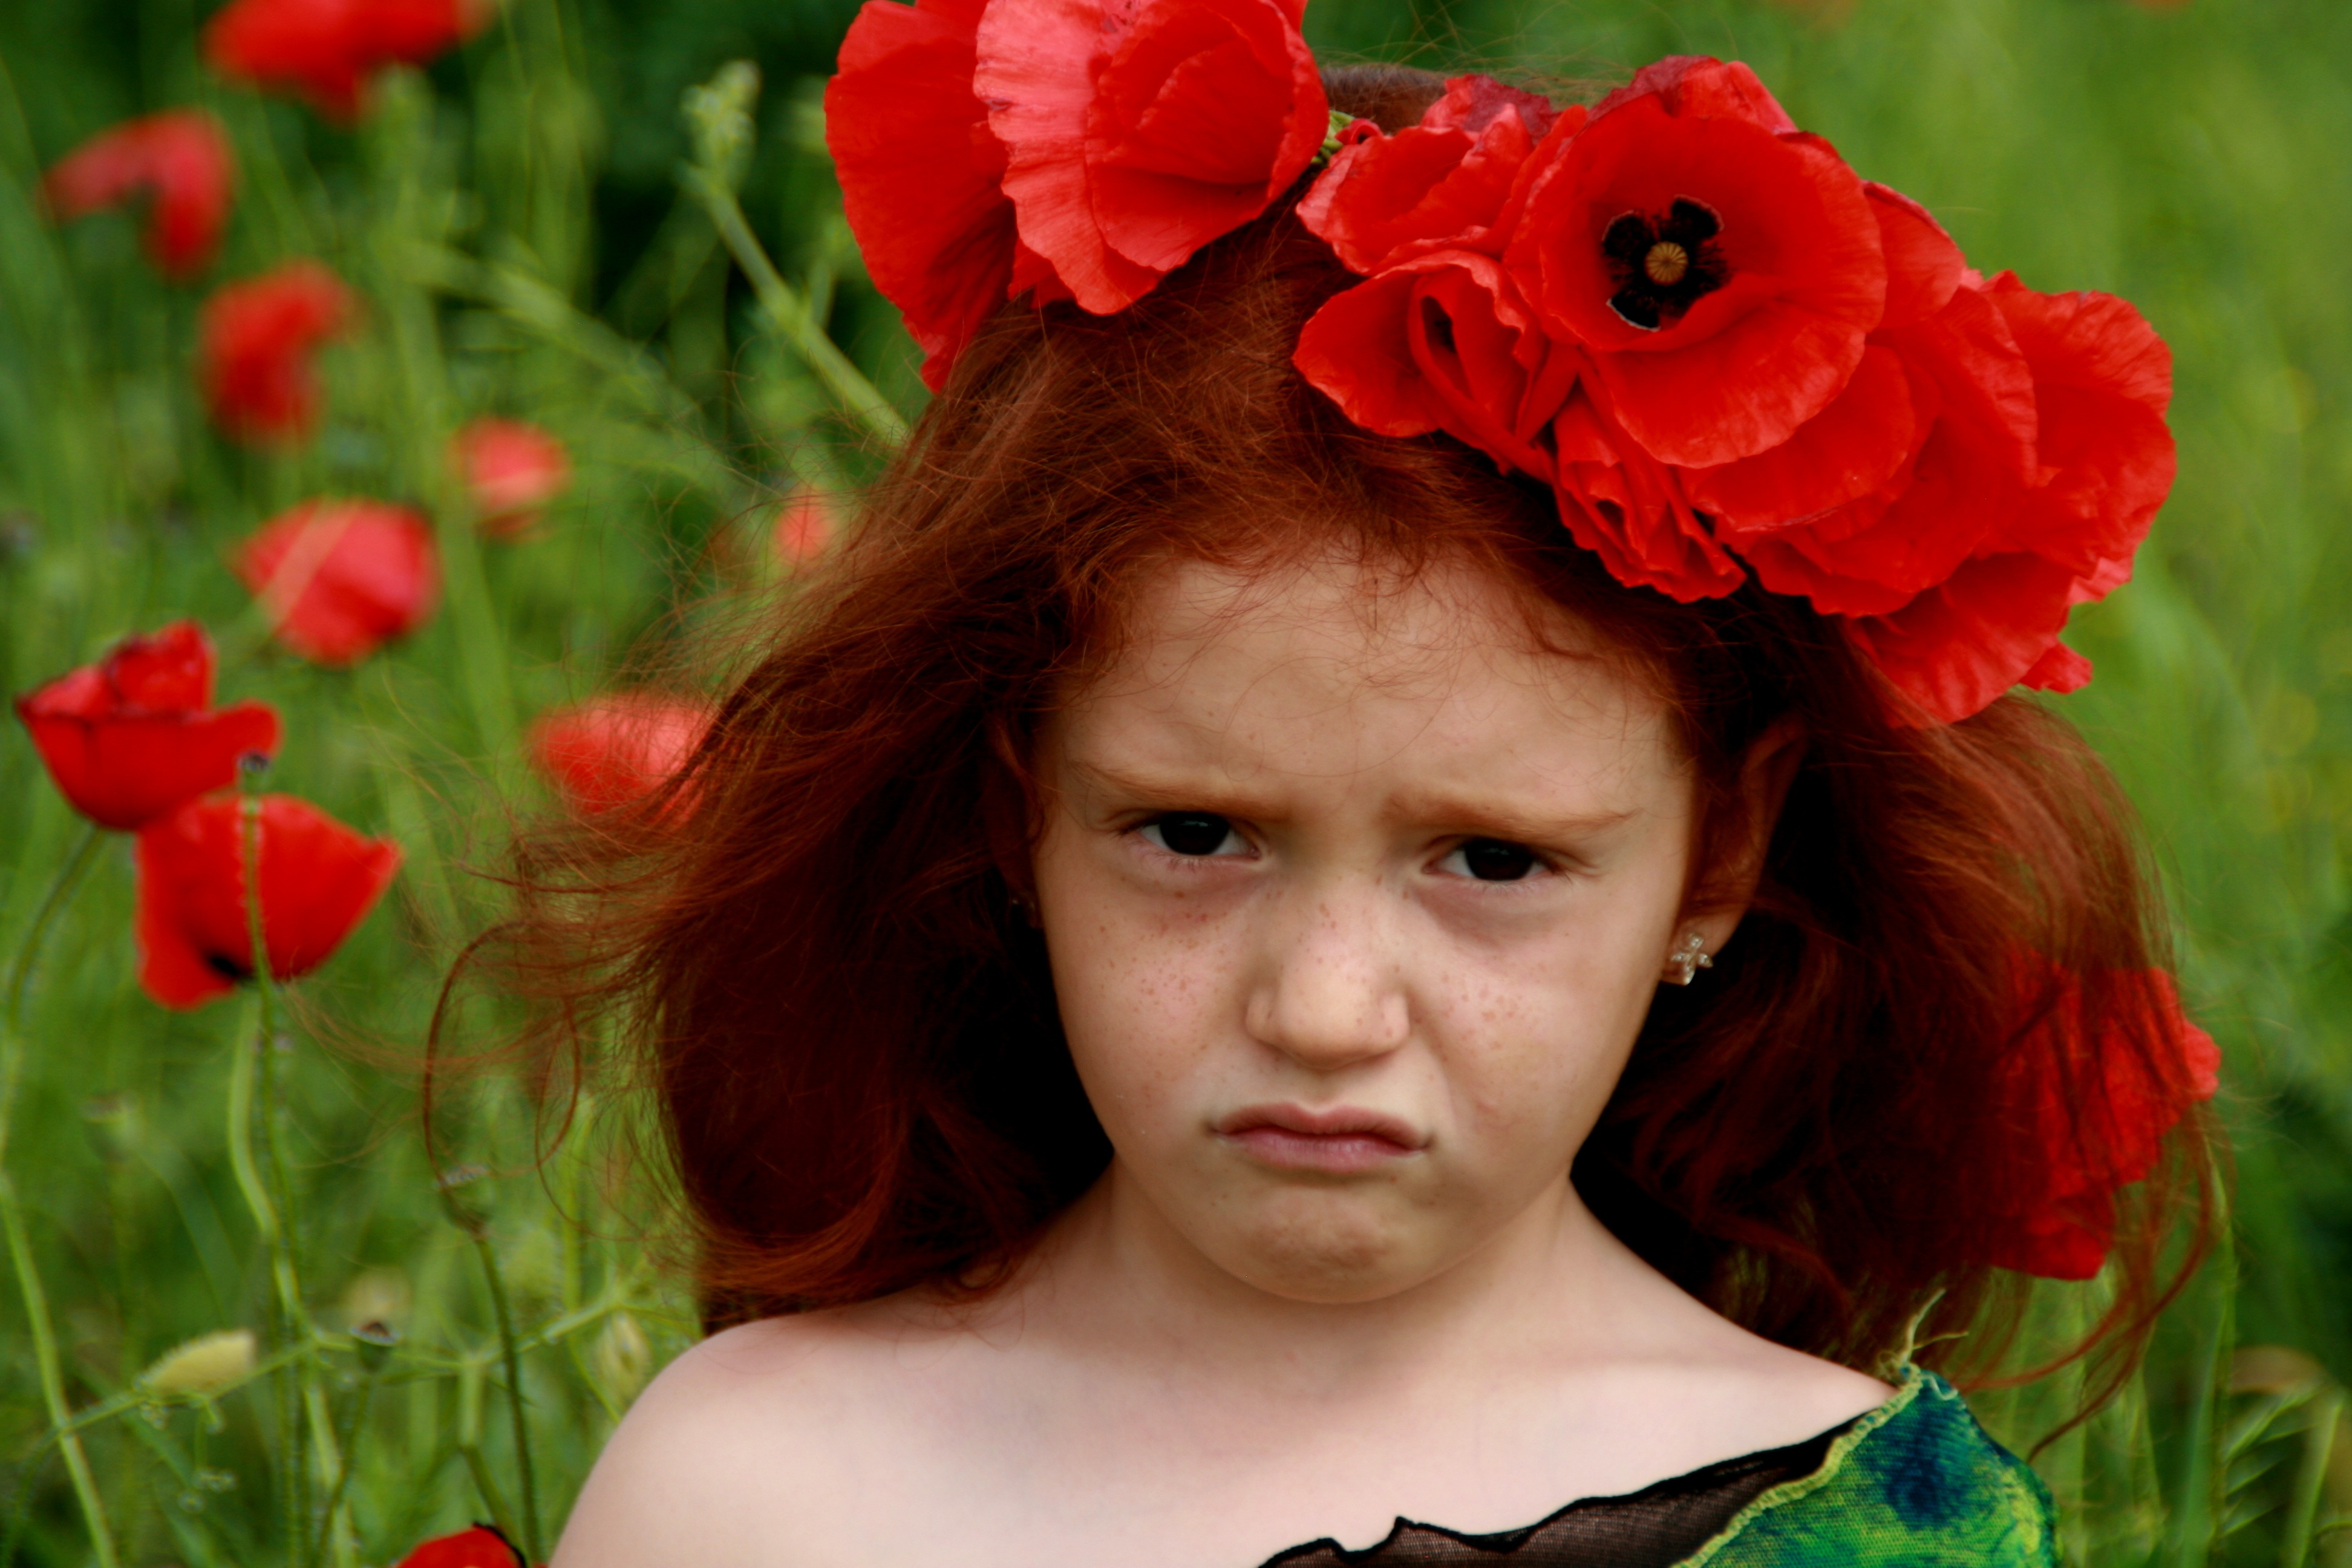
grass, plant, girl, flower, petal, red, child, lady, flora, red hair, camp, eye, beauty, fantasy, organ, story, poppy, poppies, flowering plant, land plant